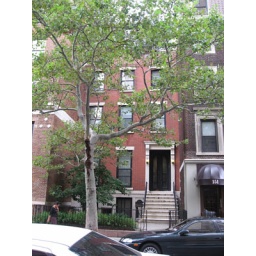
The basement of this building has a doctor's office in it.